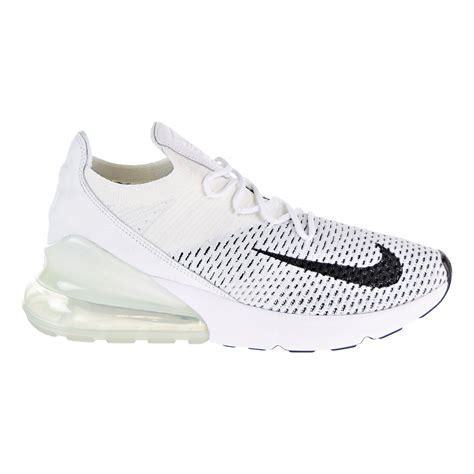
Brand: Nike
Model: Air Max 270 Flyknit